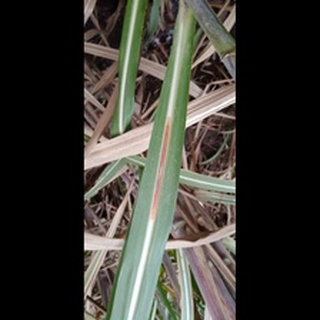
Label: sugarcane_red_rot